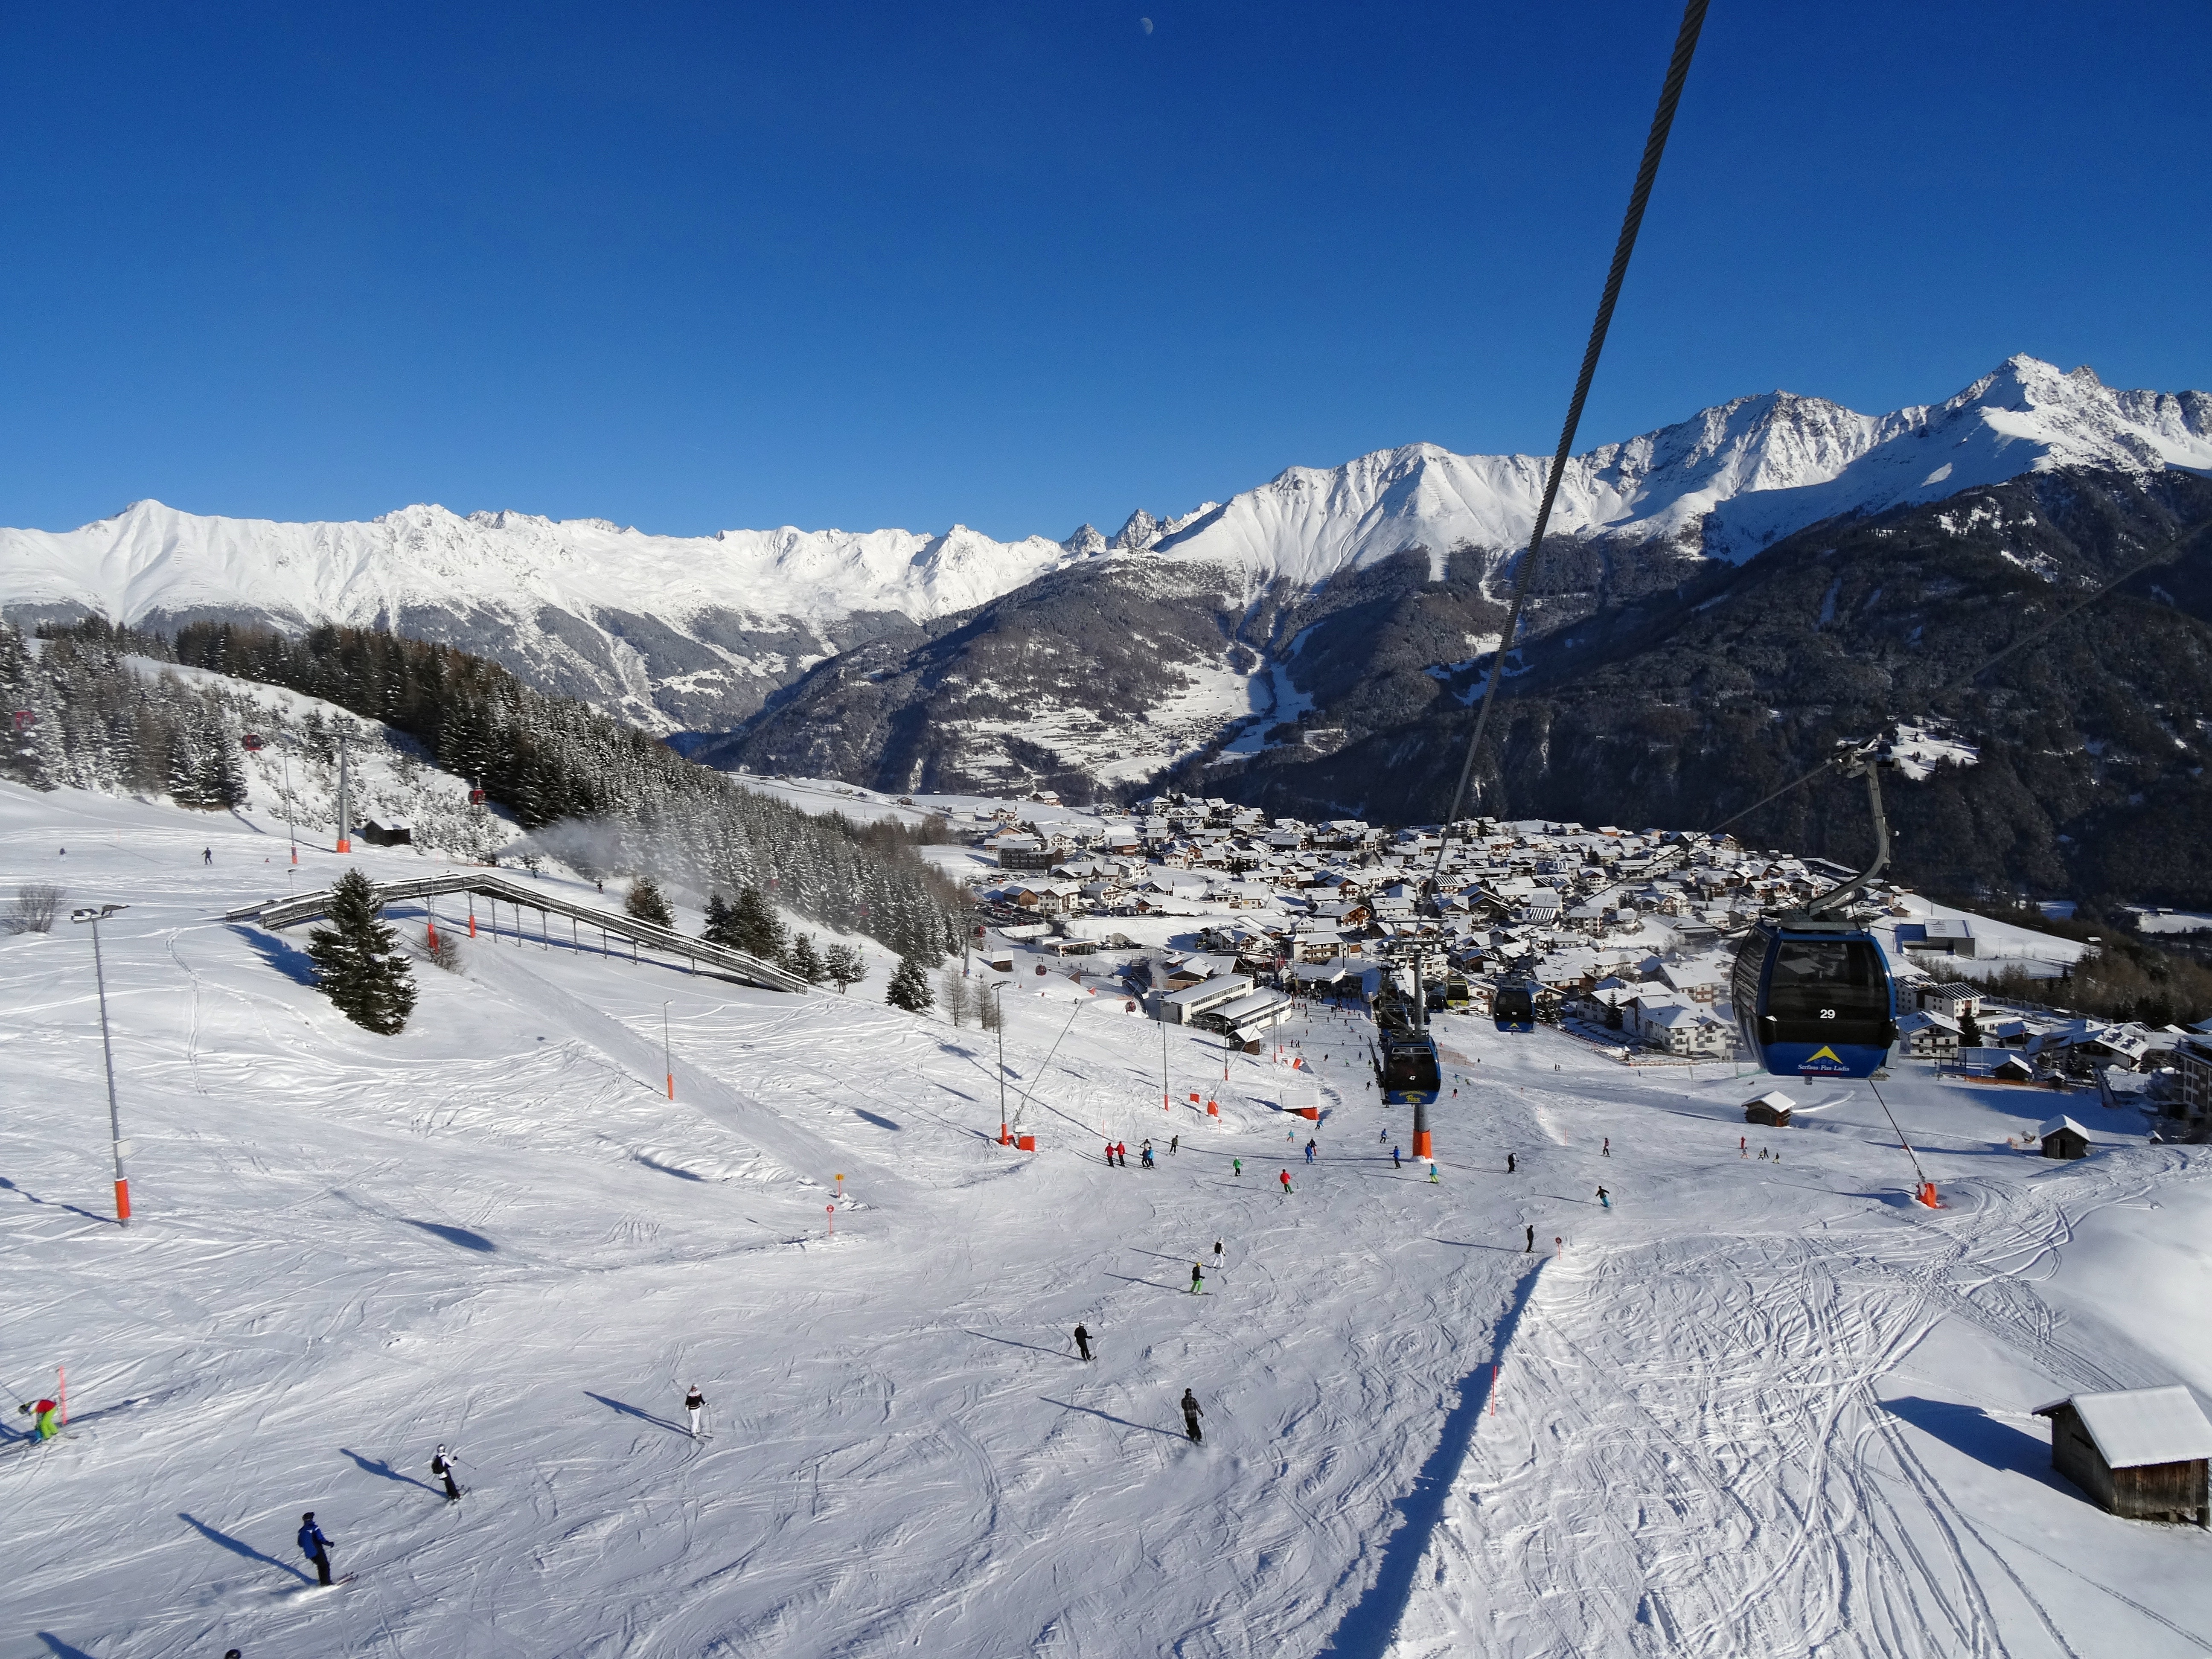
landscape, nature, mountain, snow, cold, winter, white, sport, mountain range, skiing, sports equipment, blue sky, austria, winter sport, sports, resort, mountains, alps, downhill, ski, ski resort, piste, ski touring, snowy landscape, fiss, nordic skiing, ski mountaineering, ski equipment, serfaus, alpine skiing, mountainous landforms, geological phenomenon, telemark skiing